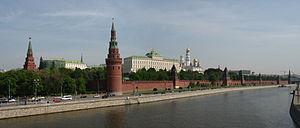
La soviétologie est un terme qui renvoie à l'historiographie de l'URSS, ainsi que plus généralement à l'ensemble des analyses et des études de ce régime. La soviétologie, traversée par plusieurs courants, ne suit pas la même périodisation selon les pays, du moins jusqu'à 1989. En effet, le contexte de guerre froide a pesé lourdement sur les études occidentales de l'URSS, et particulièrement sur la soviétologie anglo-saxonne. La difficulté d'accès aux archives a rendu encore plus délicat le travail des chercheurs au cours de cette période.